Molla Mehmet Karayılan

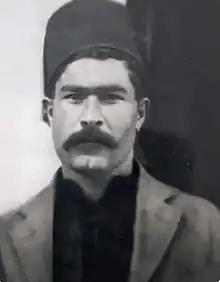

Molla Mehmet Karayılan (1888 - 24 May 1920) was a Kurdish villager who famously fought and died in the Siege of Aintab.